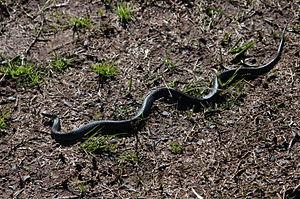
Hemiaspis signata est une espèce de serpents de la famille des Elapidae.